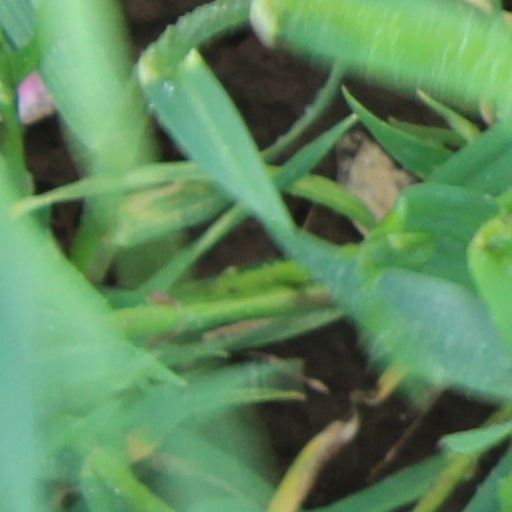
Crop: wheat